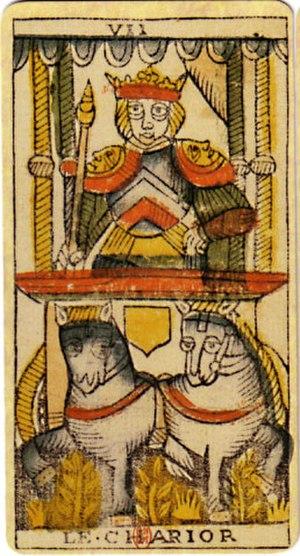
Les cartes de tarot sont un type de cartes à jouer apparu en Italie au XVᵉ siècle. Les carte da trionfi ou naipe a trionfi sont mentionnées pour la première fois au milieu du XVᵉ siècle en Italie du Nord. Le mot italien tarocchi et le mot français tarot sont mentionnés pour la première fois au début du XVIᵉ siècle.
Le Chariot est la septième carte du tarot de Marseille.